Domain-specific architecture

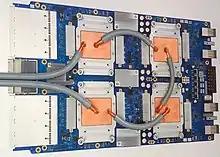
Tensor Processing Unit 3.0

A domain-specific architecture (DSA) is a programmable computer architecture specifically tailored to operate very efficiently within the confines of a given application domain. The term is often used in contrast to general-purpose architectures, such as CPUs, that are designed to operate on any computer program.